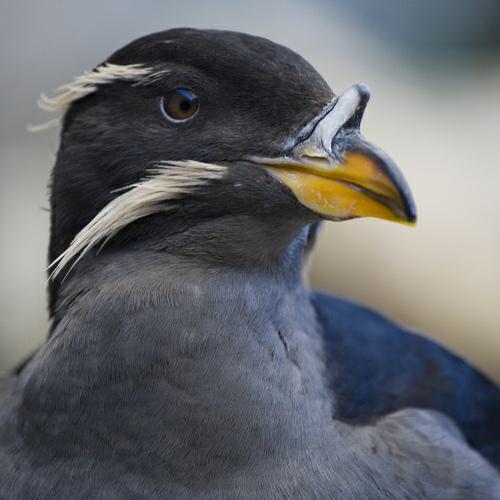
A photo of a rhinoceros auklet